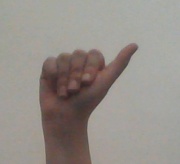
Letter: dhad